Cannabis in Nepal

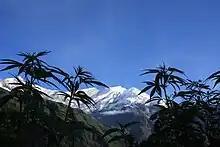
Cannabis plants in front of the Dhaulagiri summit

Cannabis has been illegal in Nepal since 1976, but the country has a long history of use of cannabis for Ayurvedic medicine, intoxicant and as a holy offering for Hindu god Shiva and continues to produce cannabis illicitly.